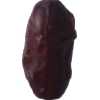
Label: dates